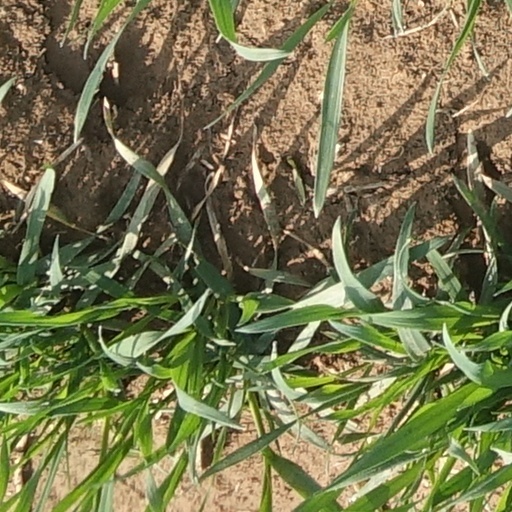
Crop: wheat